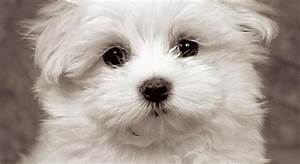
Label: cane